Duchy of Nassau

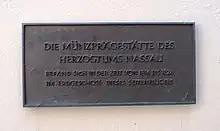
Memorial plaque in Limburg for the mint of the Duchy of Nassau

As a result of the disparate territories that were joined together to form the Duchy, Nassau was not a religiously unified state. In 1820, the breakdown of religious groups was: 53% United Protestant, 45% Catholic, 1.7% Jewish, and 0.06% Mennonite. However, settlements with more than one religion were unusual. Most villages and cities were clearly dominated by the members of one of the two major Christian groups. As was common in Protestant parts of Germany, the constitution placed the church under state control. The Lutheran and Reformed churches agreed to unite into the single Protestant Church in Nassau in 1817, at the Unionskirche in Idstein, making it the first united Protestant church in the German Confederation.